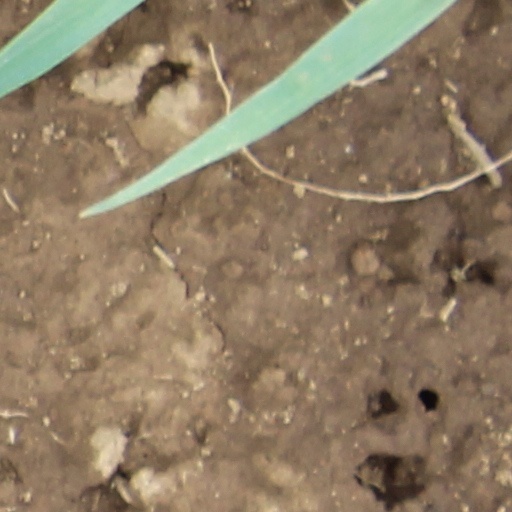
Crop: wheat